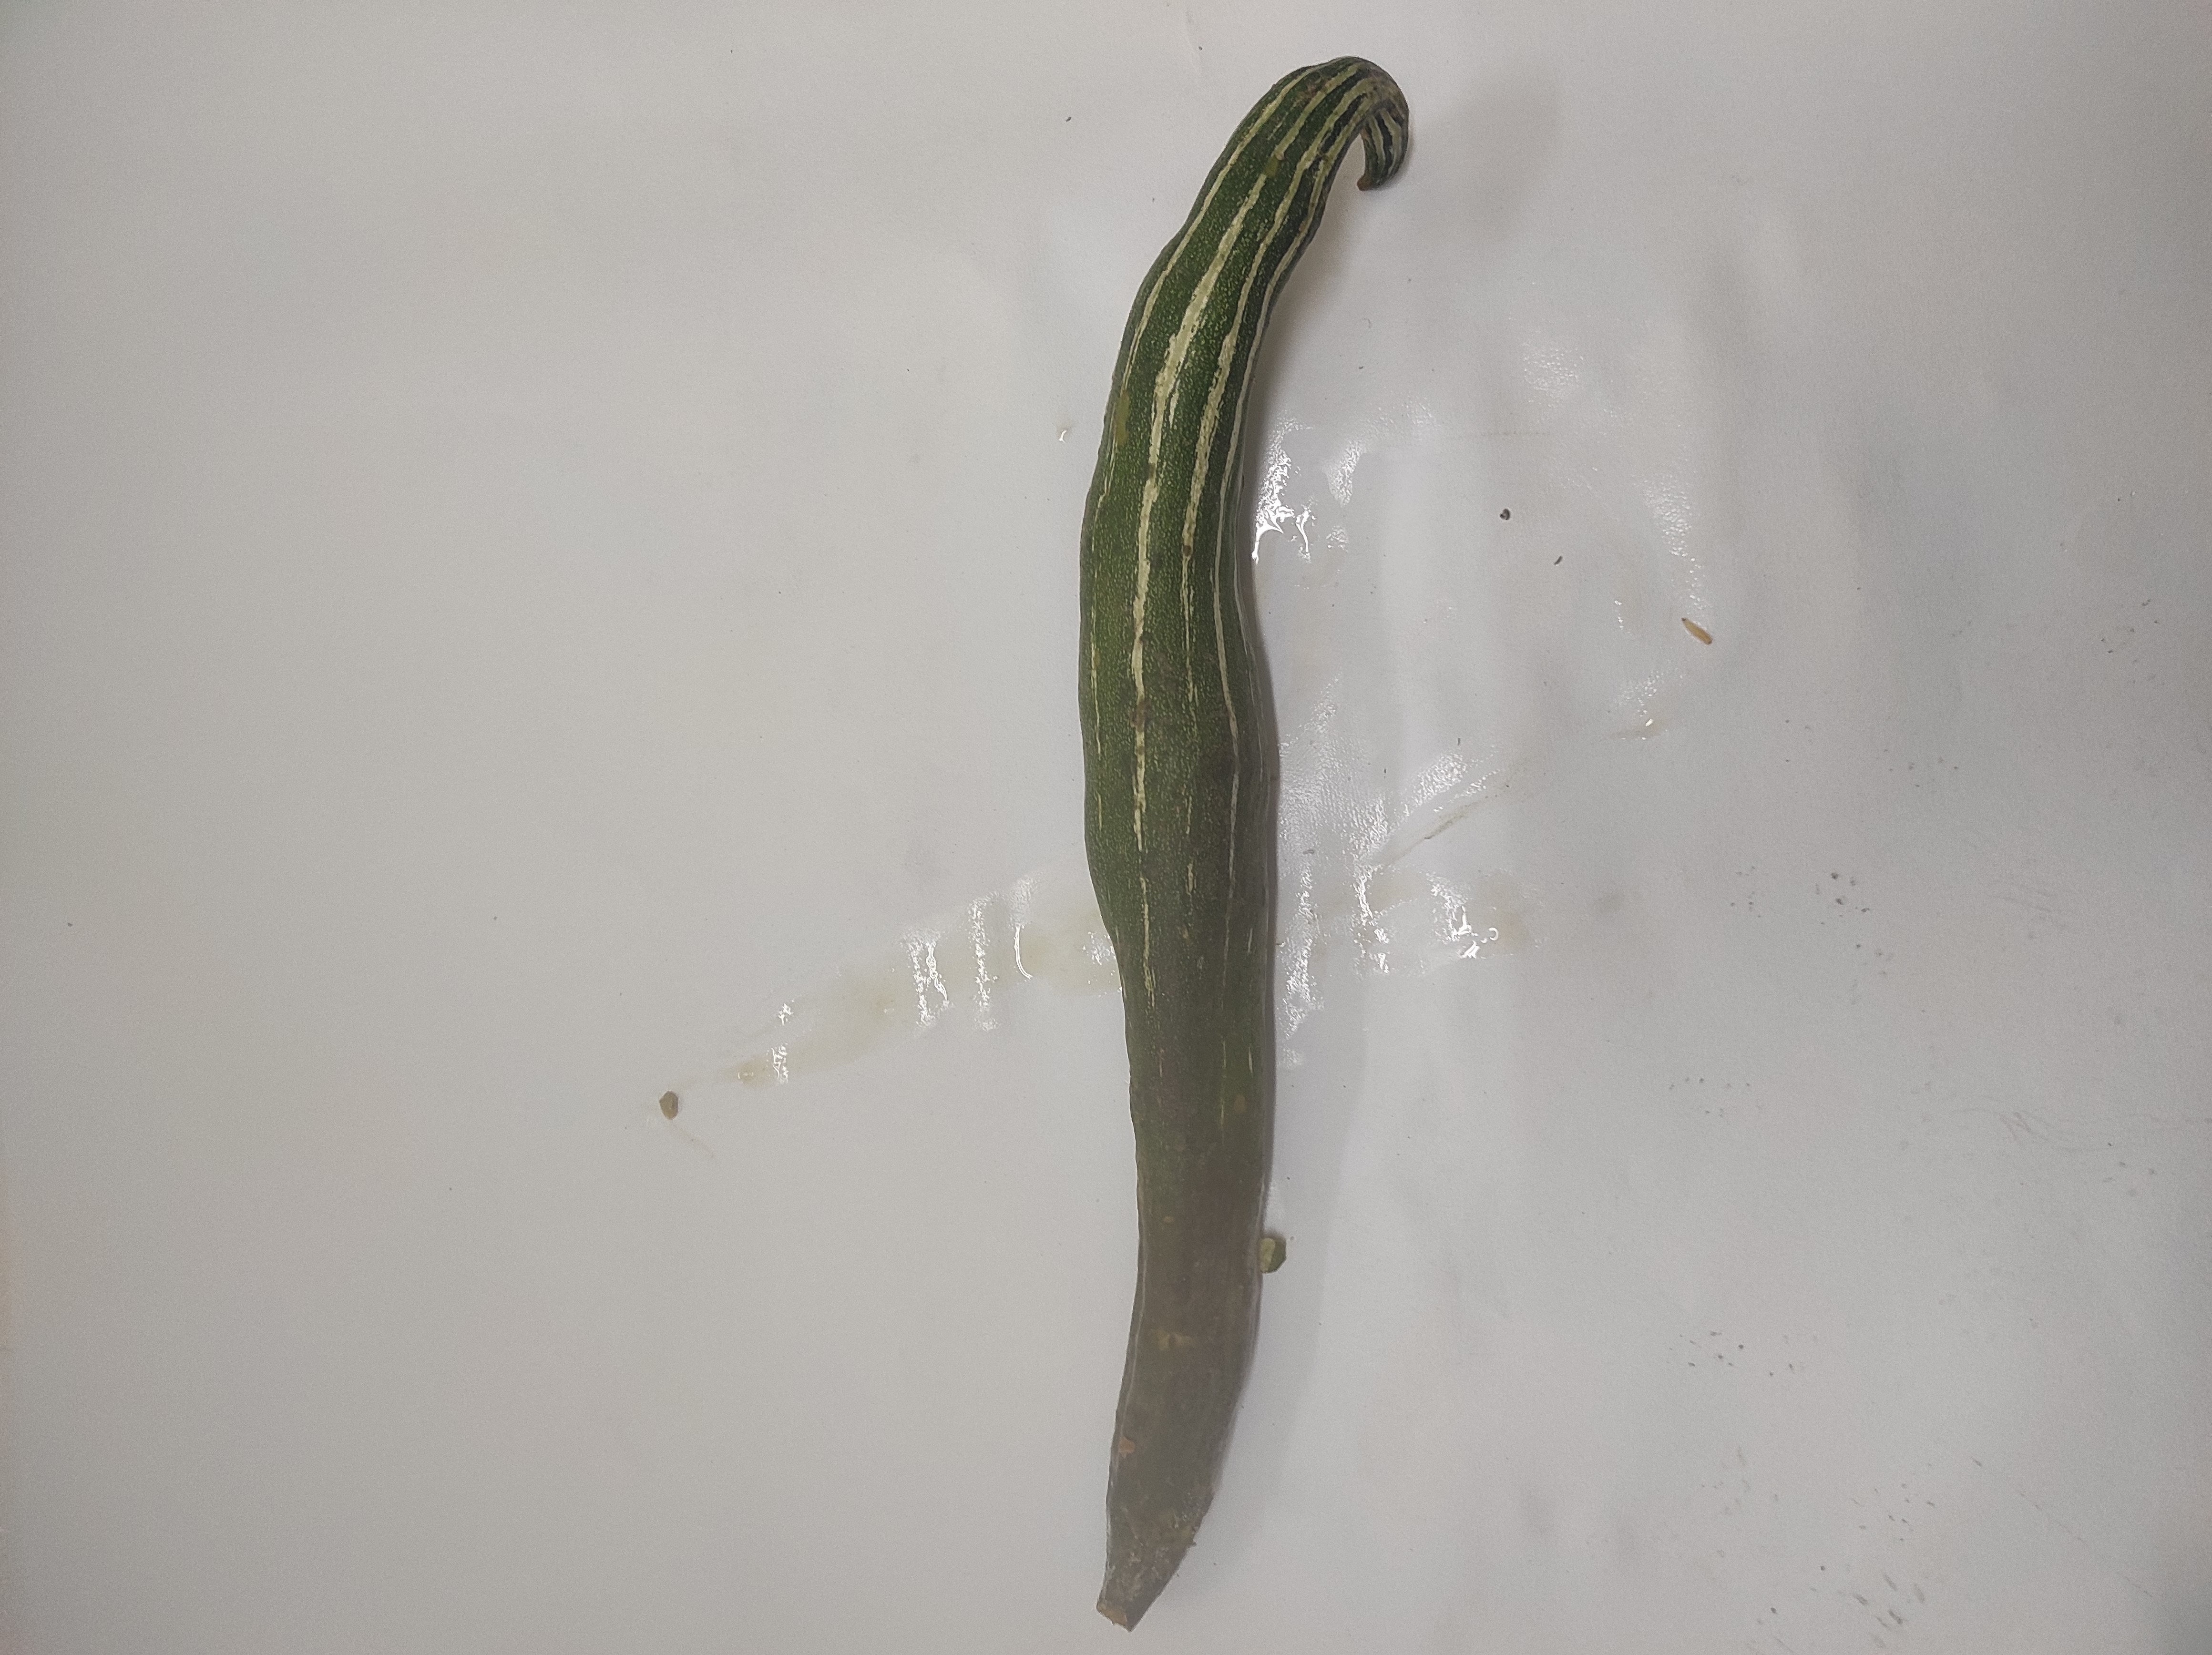
Crop: Snake Gourd
Condition: Severely Damaged